John Hancock

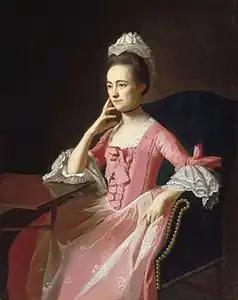
Hancock's wife Dorothy Quincy, by John Singleton Copley, c. 1772

With the war underway, Hancock made his way to the Continental Congress in Philadelphia with the other Massachusetts delegates. On May 24, 1775, he was unanimously elected President of the Continental Congress, succeeding Peyton Randolph after Henry Middleton declined the nomination. Hancock was a good choice for president for several reasons. He was experienced, having often presided over legislative bodies and town meetings in Massachusetts. His wealth and social standing inspired the confidence of moderate delegates, while his association with Boston radicals made him acceptable to other radicals. His position was somewhat ambiguous because the role of the president was not fully defined, and it was not clear if Randolph had resigned or was on a leave of absence. Like other presidents of Congress, Hancock's authority was mostly limited to that of a presiding officer. He also had to handle a great deal of official correspondence, and he found it necessary to hire clerks at his own expense to help with the paperwork.